Football at the 1952 Summer Olympics

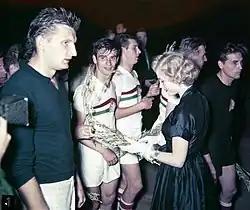
1952 Miss Universe Armi Kuusela awarding the Hungarian team

Two goals from Puskás and Zoltán Czibor saw Hungary beat Yugoslavia and take the gold medal.